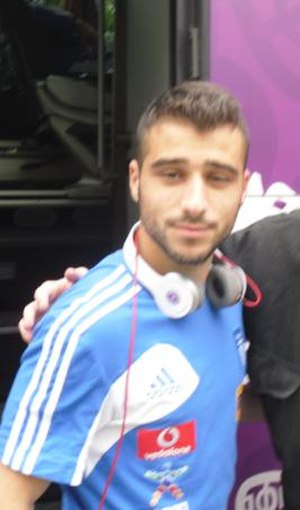
Ioannis Fetfatzidis
Ioannis Fetfatzidis er en græsk fodboldspiller, der spiller som offensiv midtbane eller alternativt kantspiller hos Al-Ahli. Han har tidligere spillet for blandt andet Genoa i Italien og græske Olympiakos.